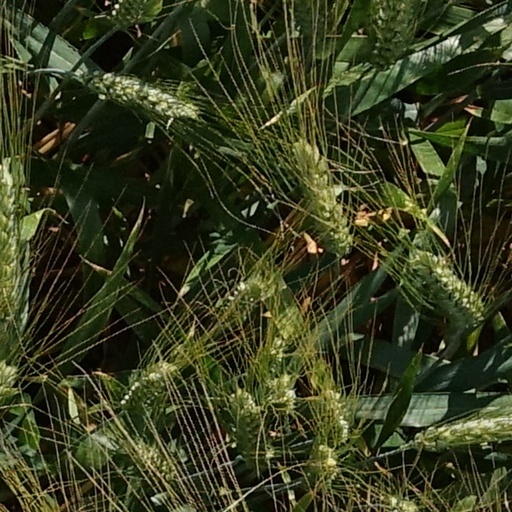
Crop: wheat